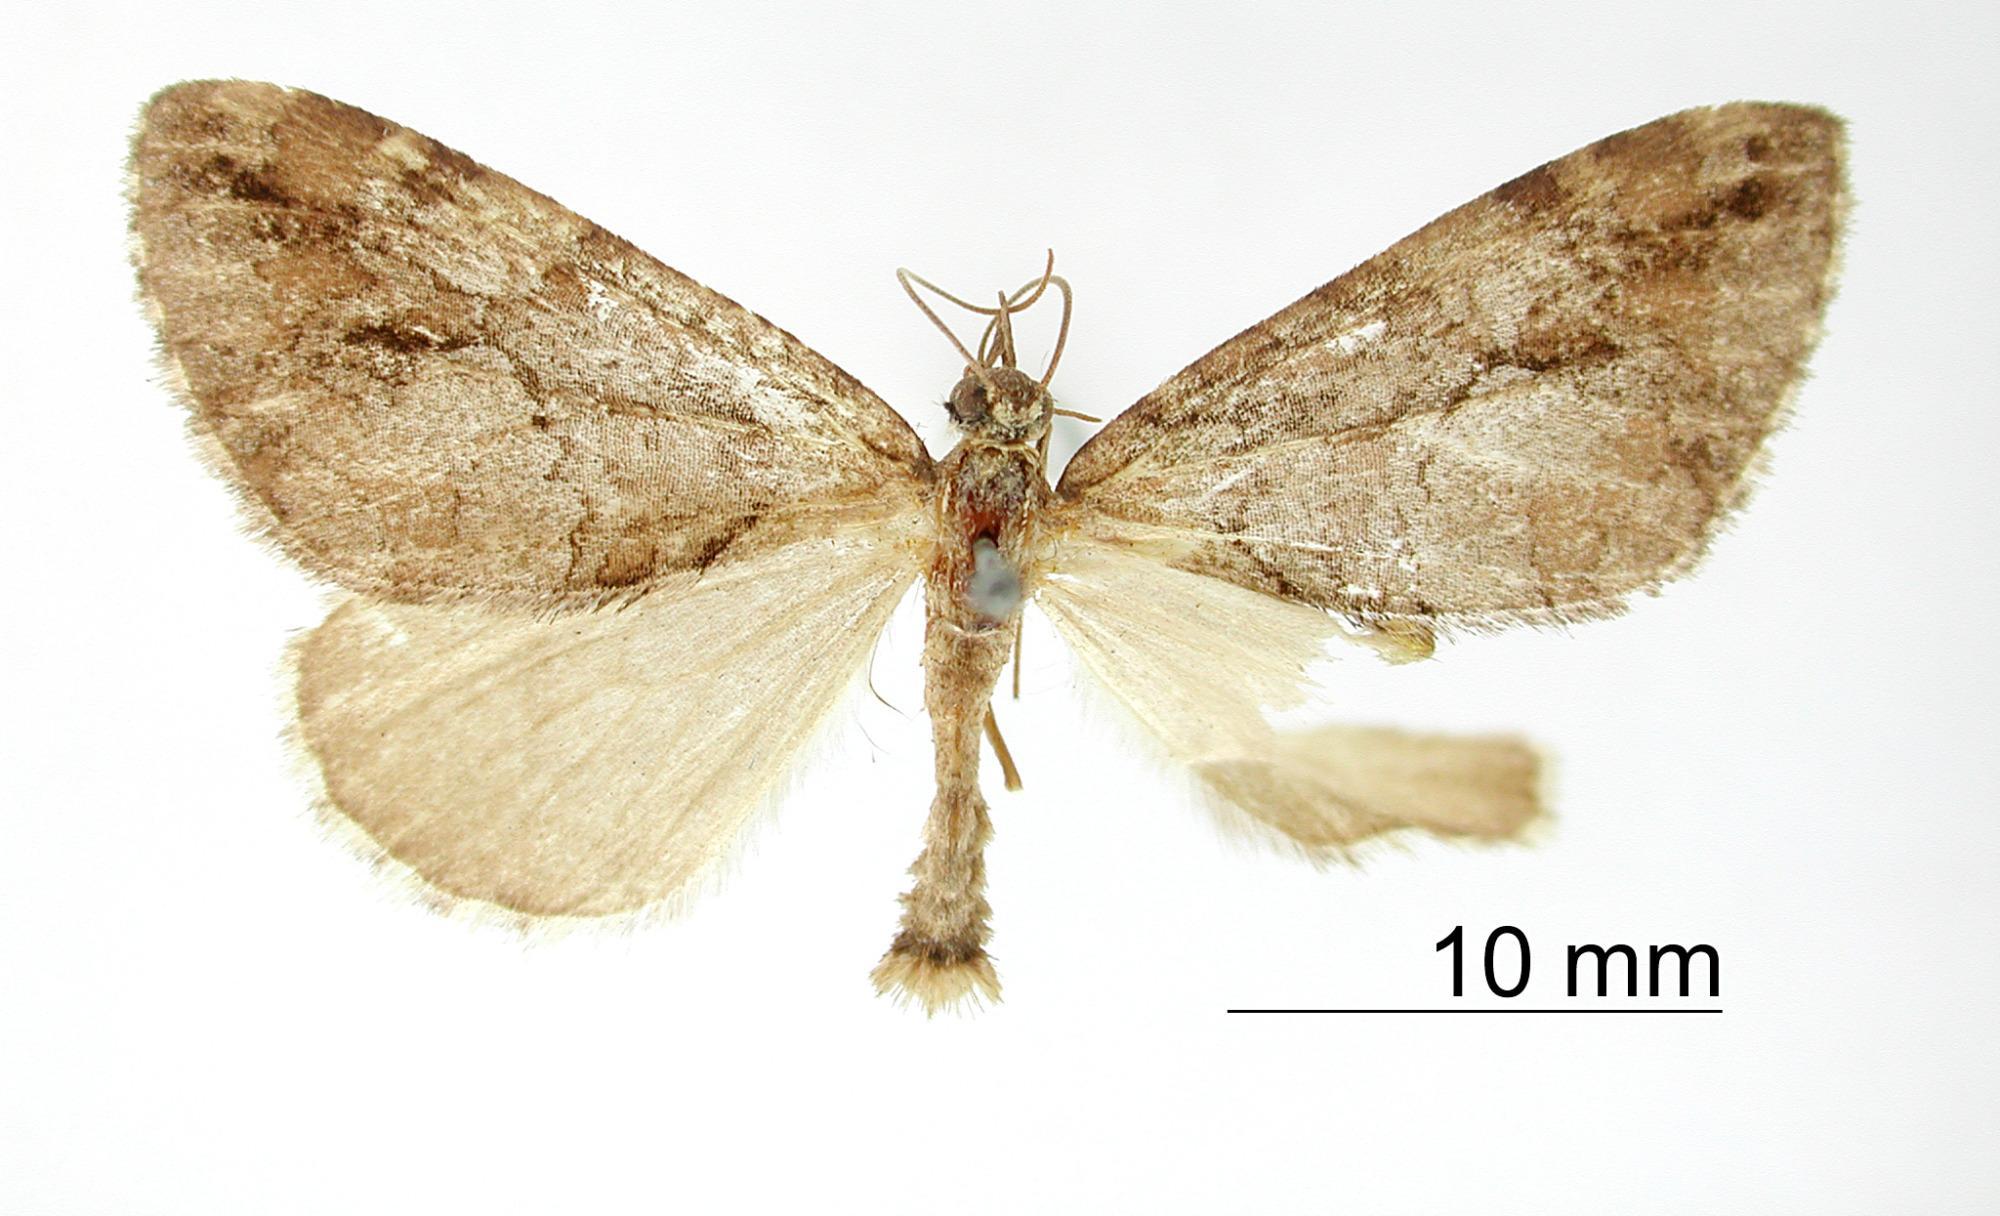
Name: Hydriomena cynosura
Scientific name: Hydriomena cynosura Druce, 1893
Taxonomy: Animalia, Arthropoda, Insecta, Lepidoptera, Geometridae, Larentiinae
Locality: Las Vegas, Veracruz, Mexico